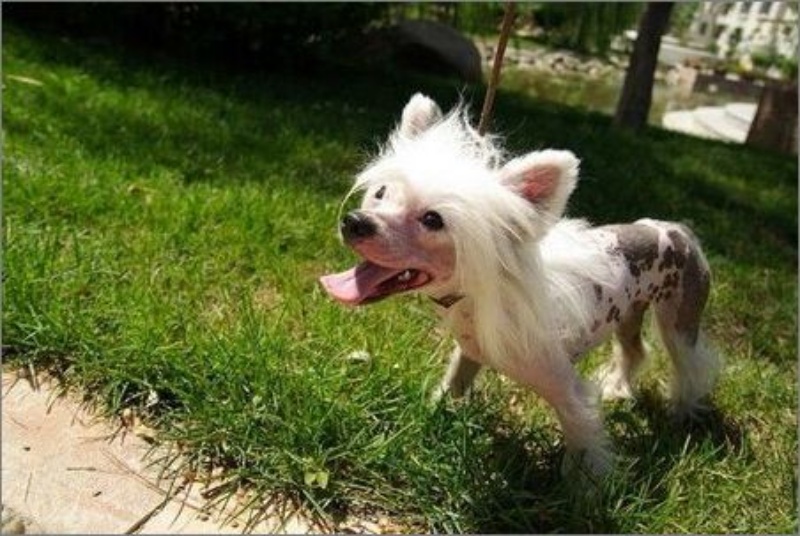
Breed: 234-n000093-Chinese_Crested_Dog